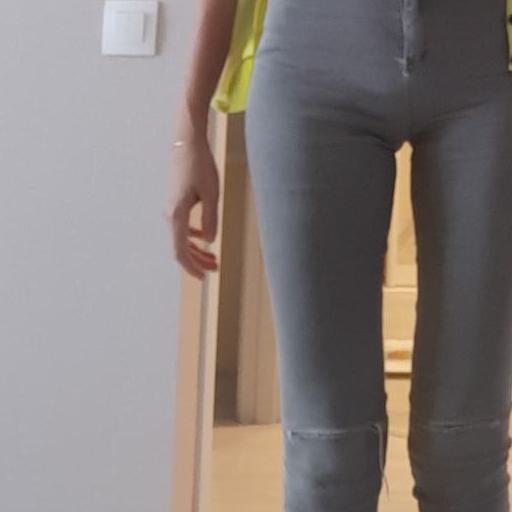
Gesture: no_gesture